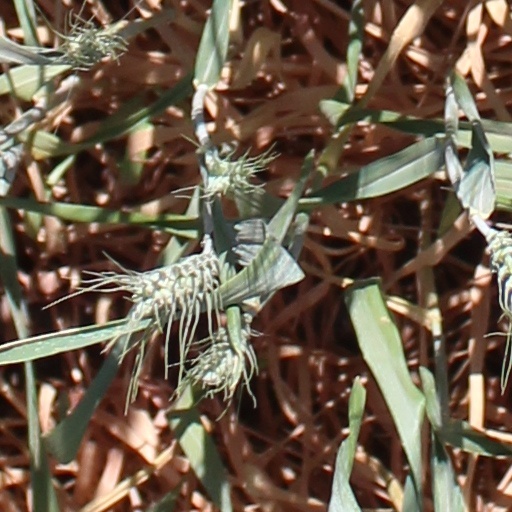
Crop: wheat